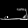
Label: Sandal